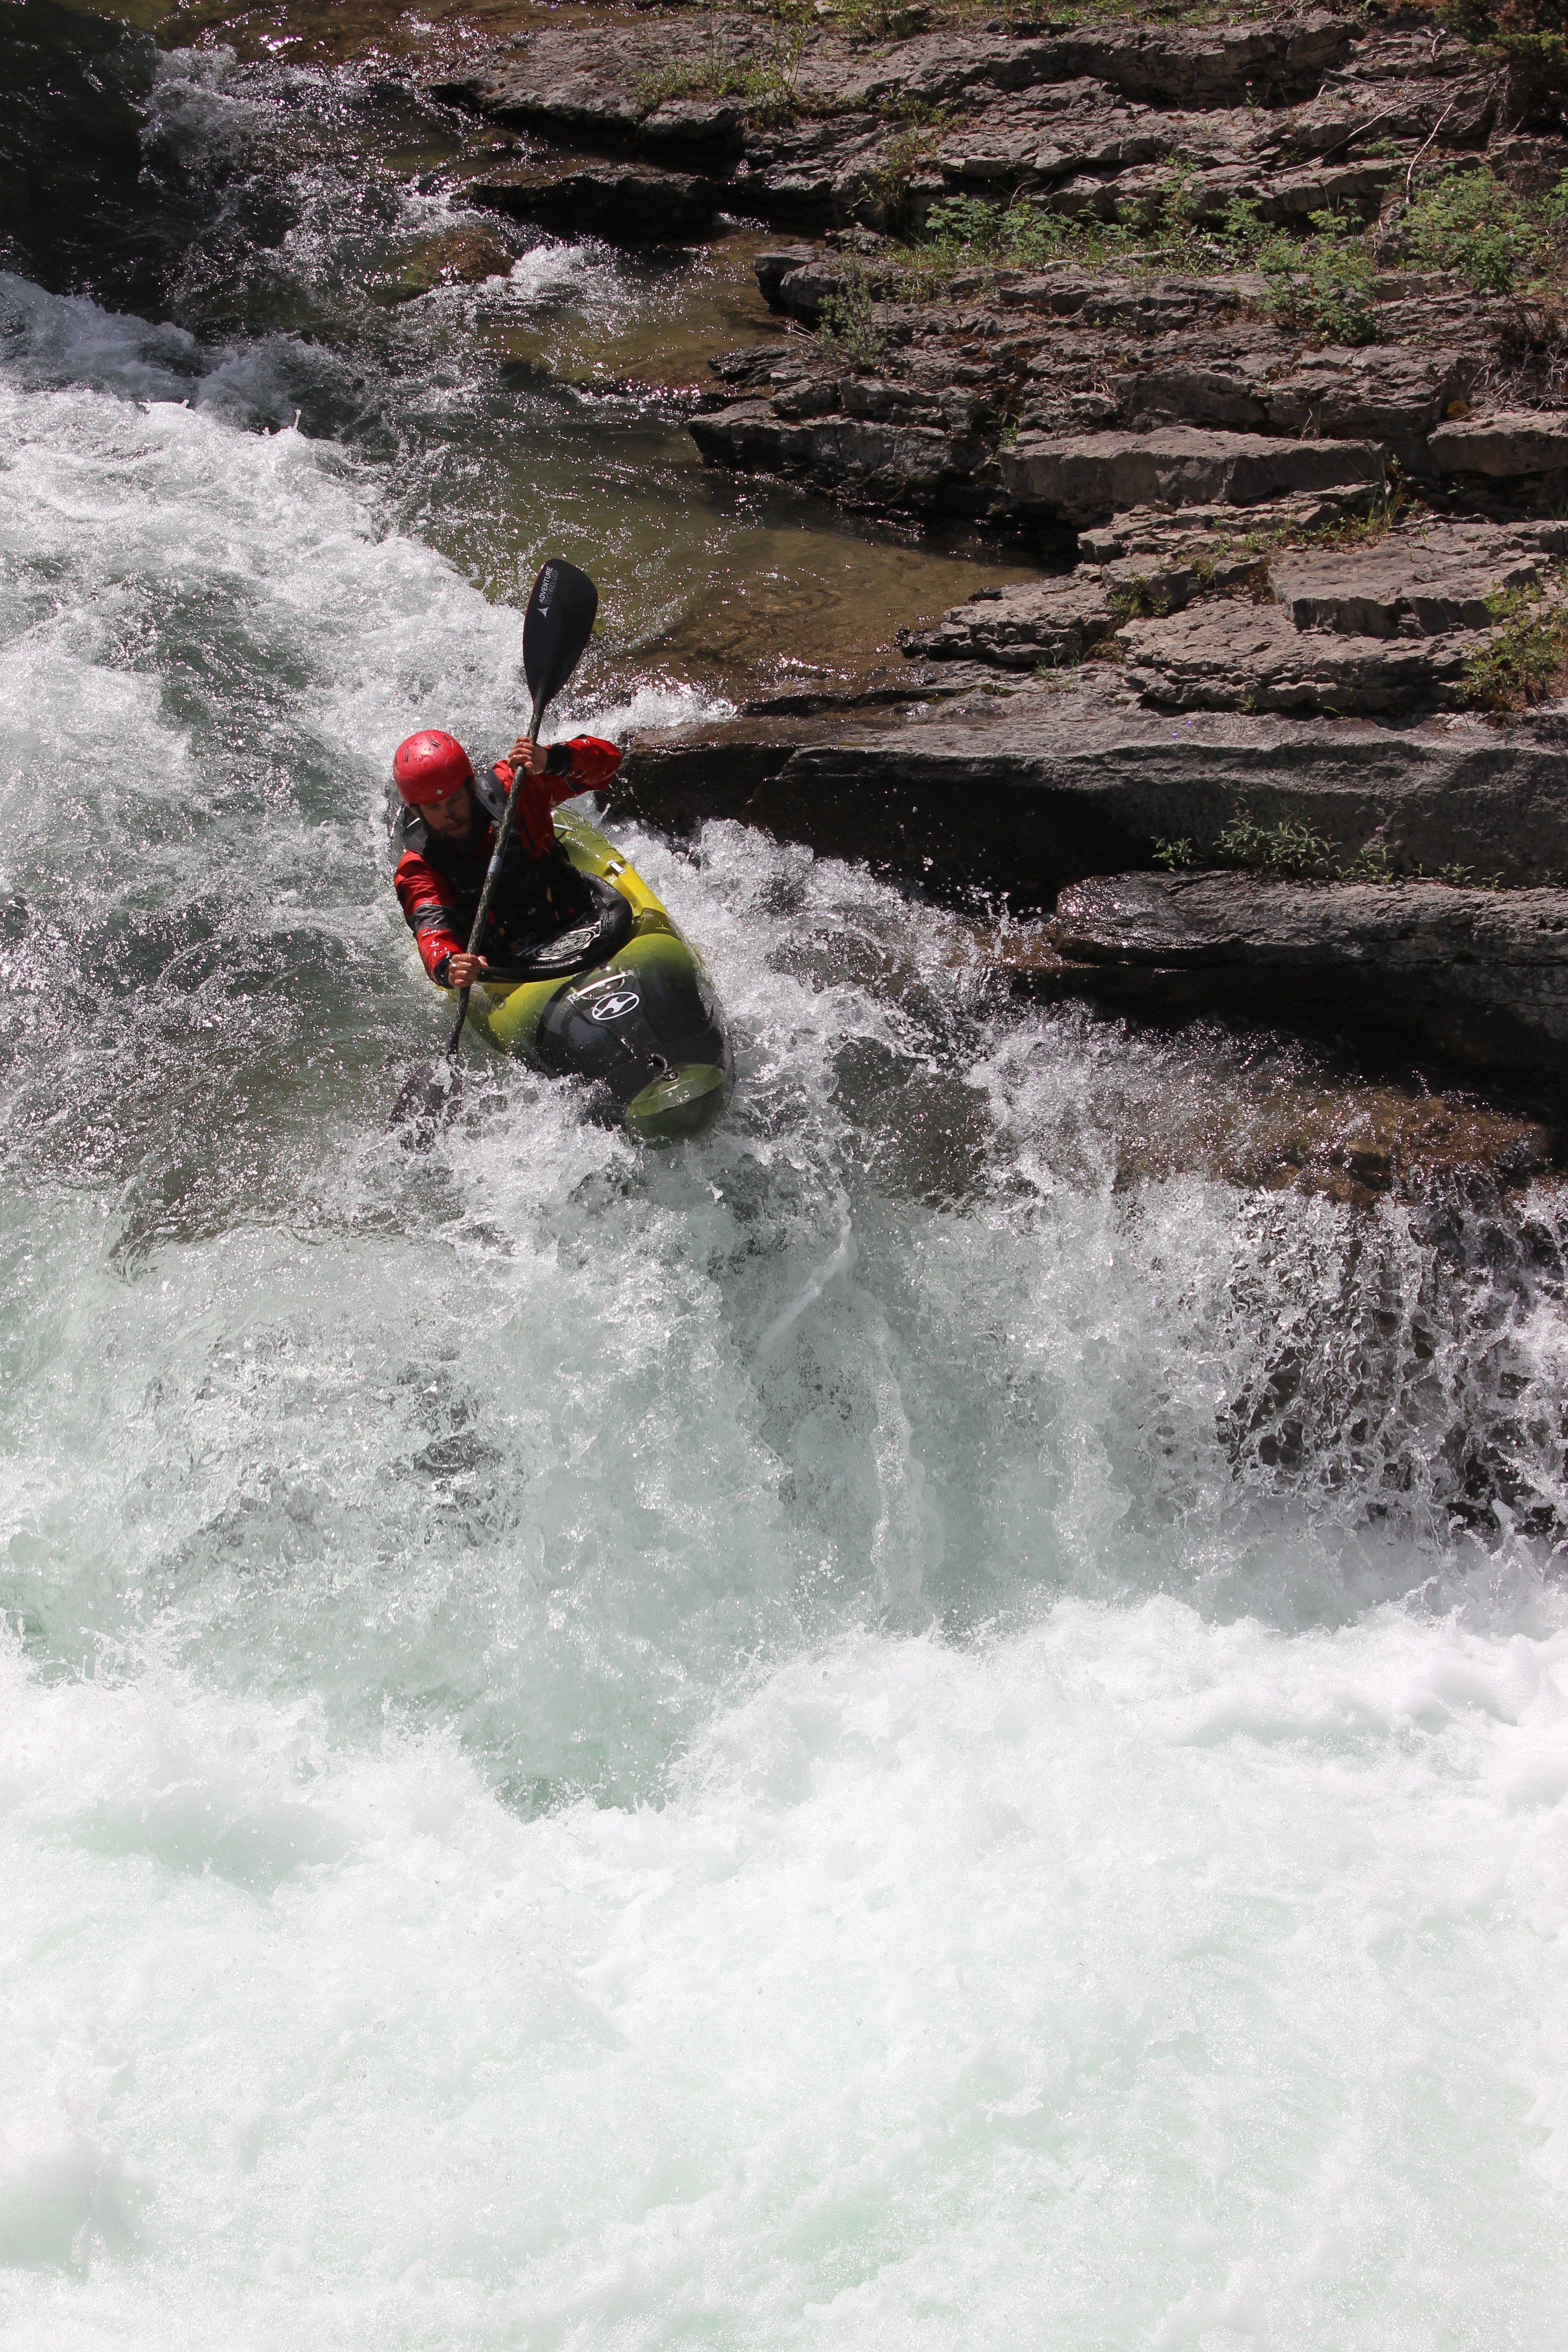
man, water, nature, waterfall, person, cold, boat, adventure, wet, river, recreation, oar, stream, vehicle, action, rapid, extreme, extreme sport, kayak, activity, sports, boating, whitewater, danger, kayaking, watercraft, risk, challenge, canoeing, water sport, swift, outdoor recreation, whitewater kayaking